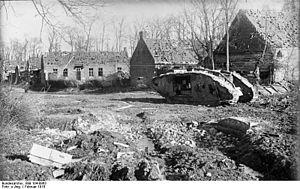
Bourlon est une commune française située dans le département du Pas-de-Calais en région Hauts-de-France.